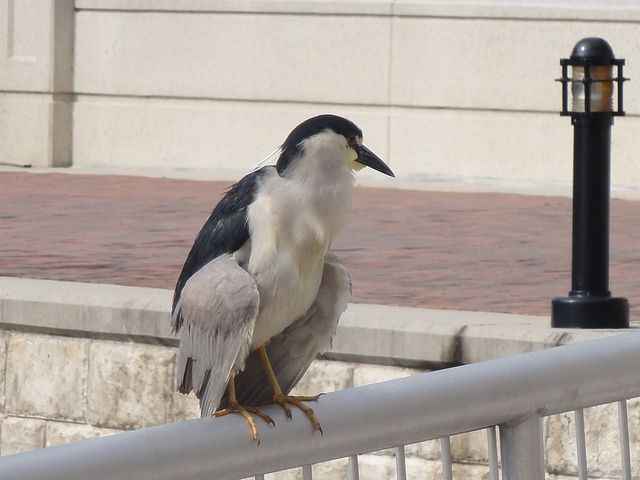
A bird perched on a hand rail beside a brick walkway.
A bird perched on top of a metal fence.
A gray and black bird on top of a metal rail.
A black and white bird is sitting on a railing.
A bird is sitting on a metal pole next to a sidewalk.